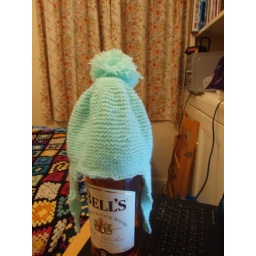
hat for soon to be baby sam and vicki, modelled by a lovely bottle of whiskey